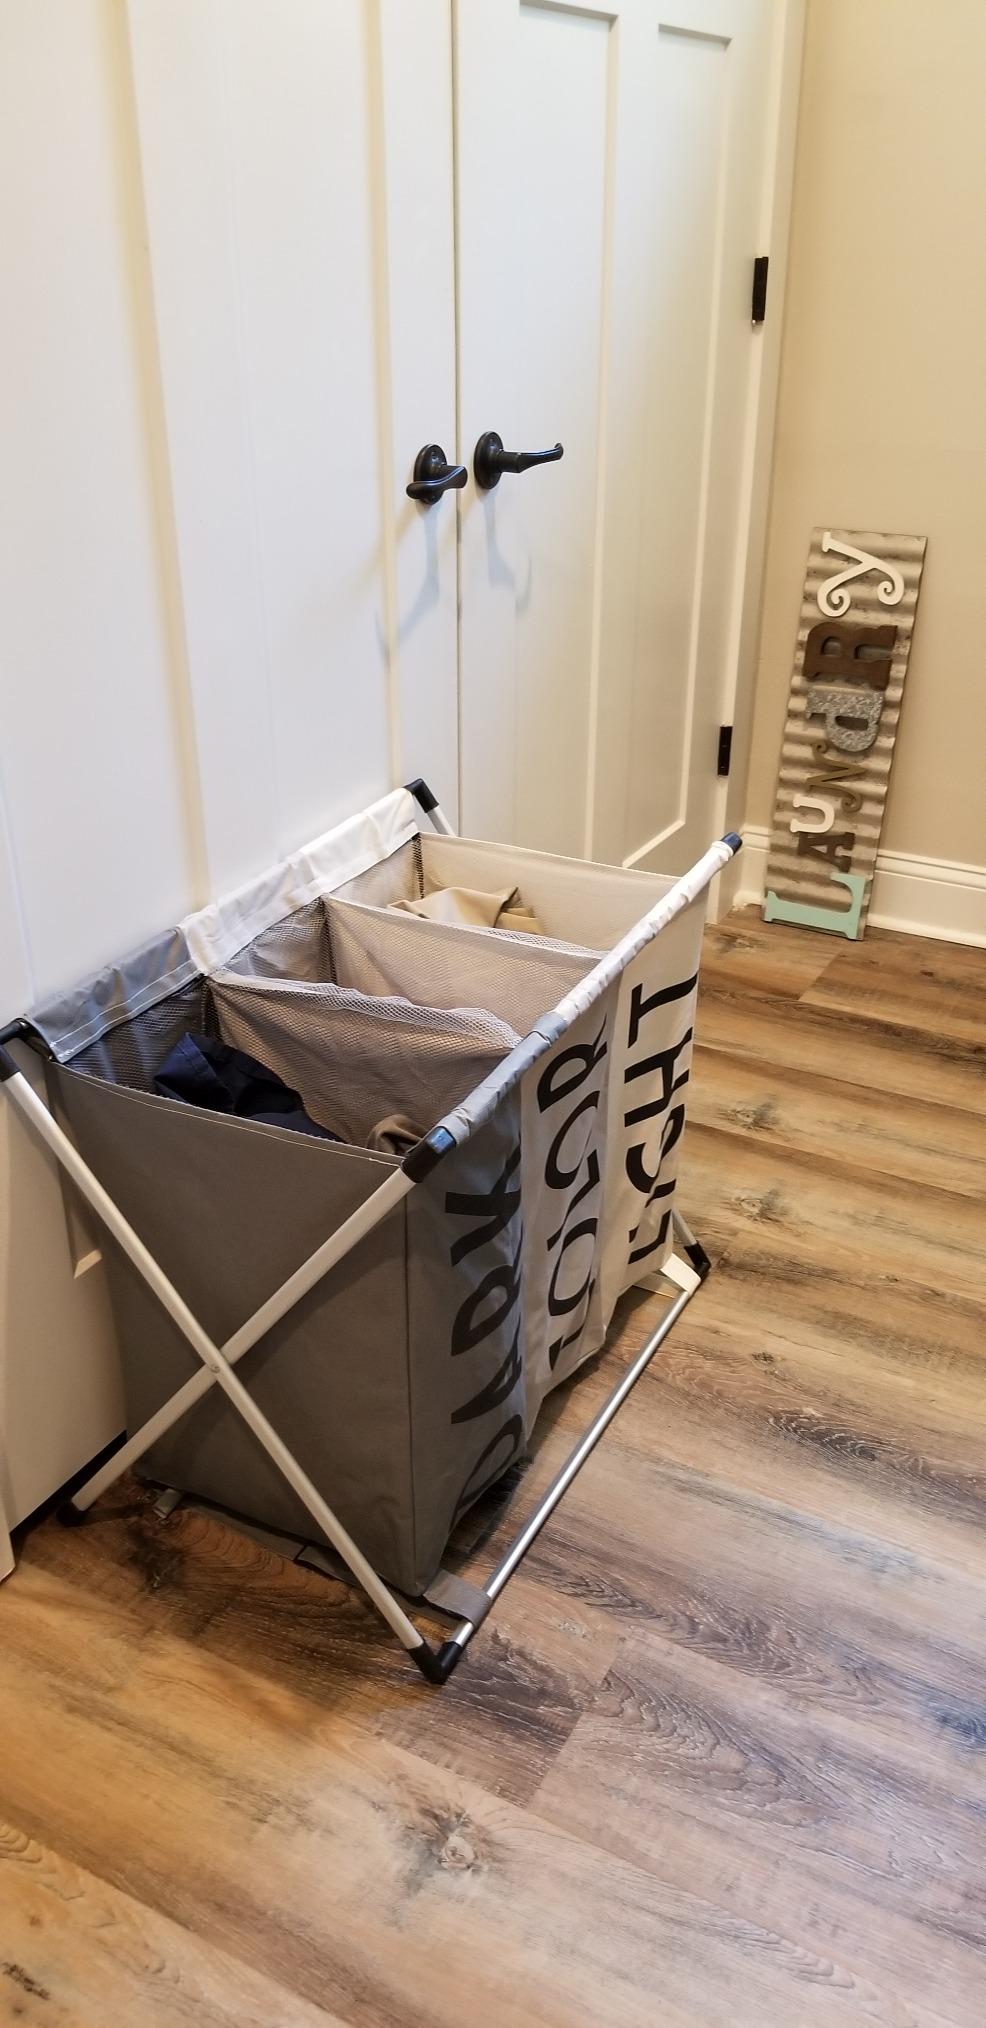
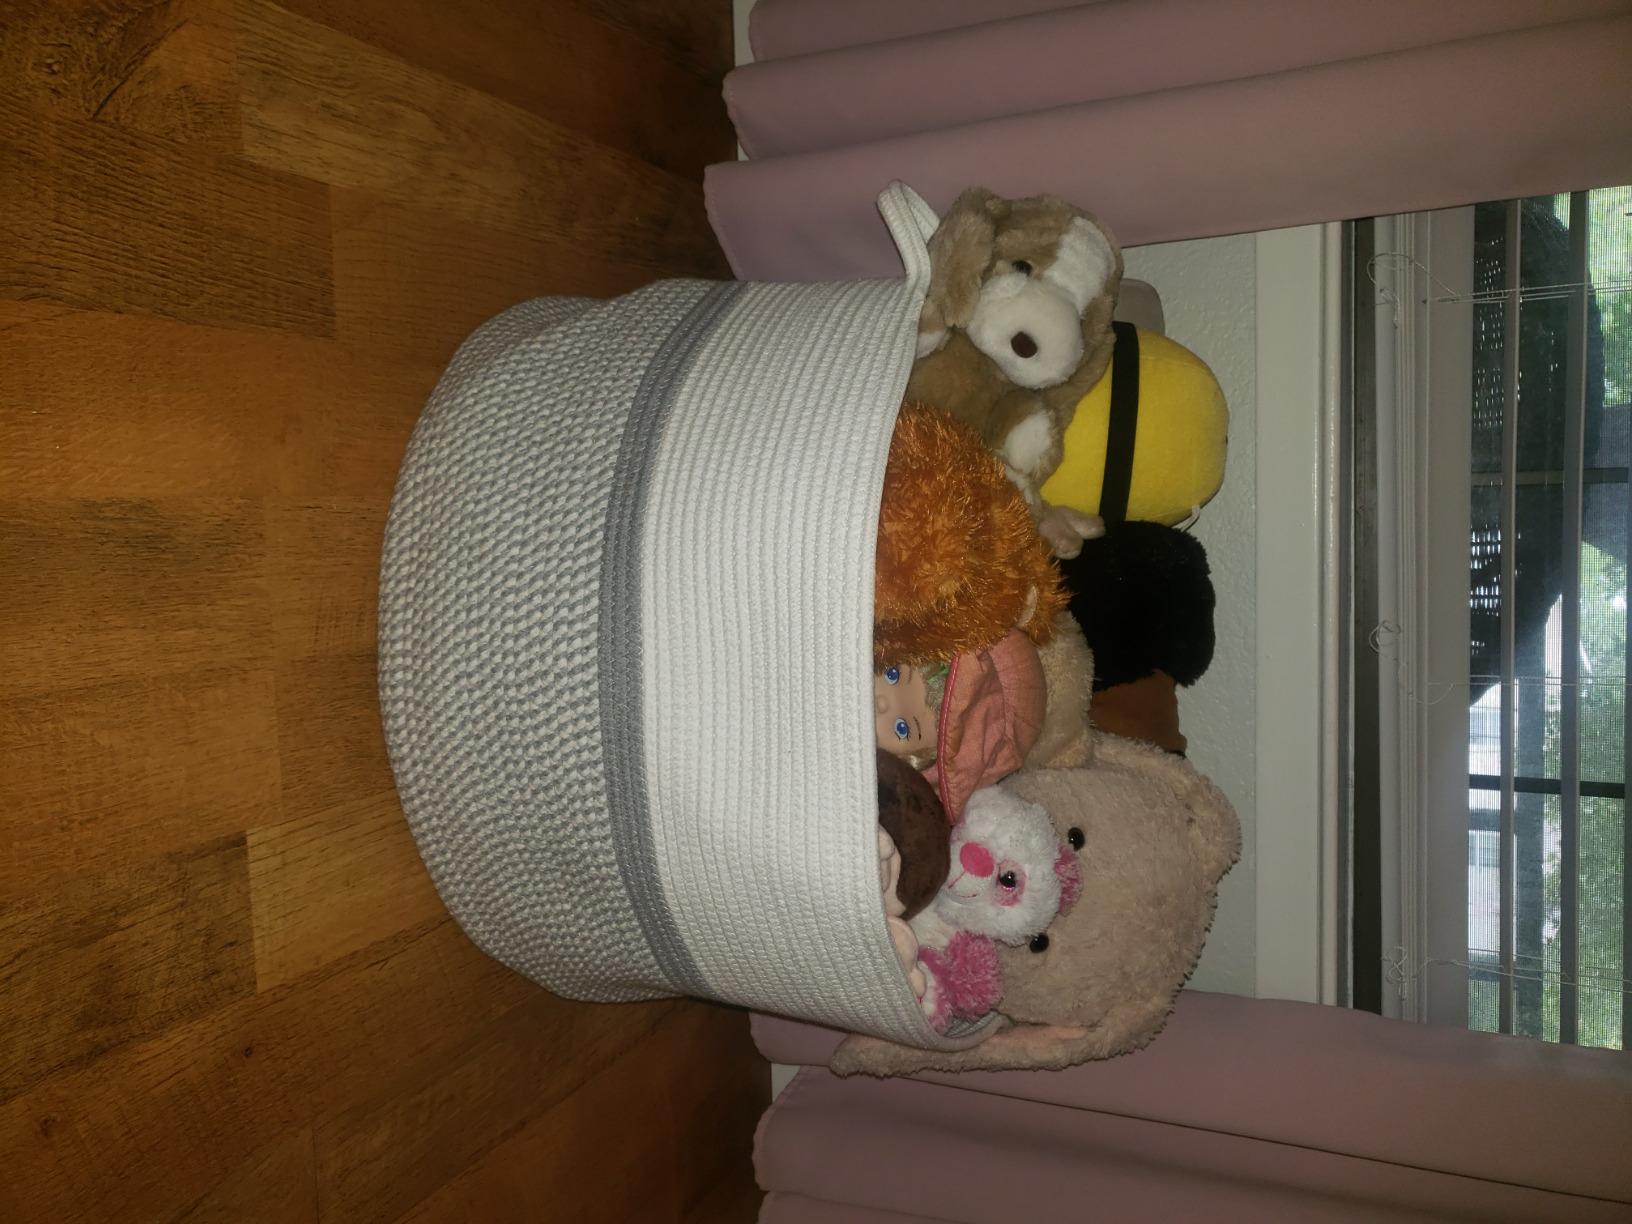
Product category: items_hamper
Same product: no